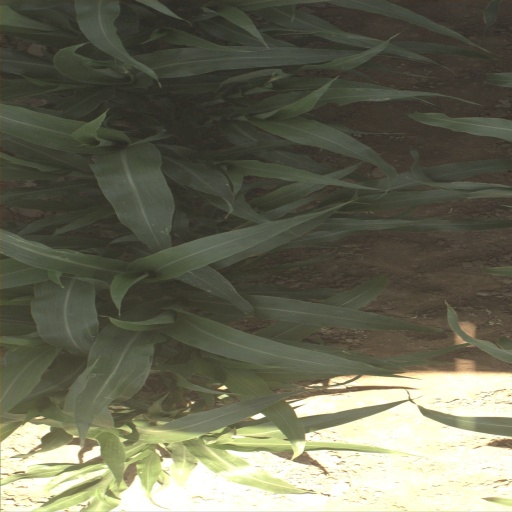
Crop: sorghum